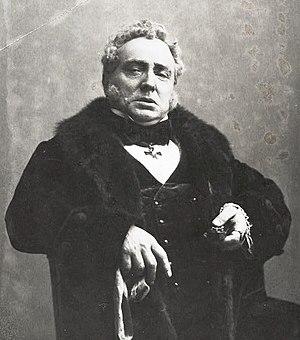
Le Théâtre Maly est un théâtre de Moscou. Son nom officiel est Petit théâtre national académique de Russie. Le bâtiment qui se trouve au nᵒ 1, rue Teatralny proezd est un monument d'architecture classé objet patrimonial culturel de Russie.